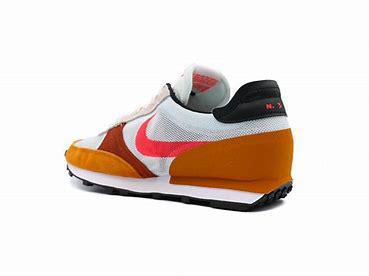
Brand: Nike
Model: Dbreak Type